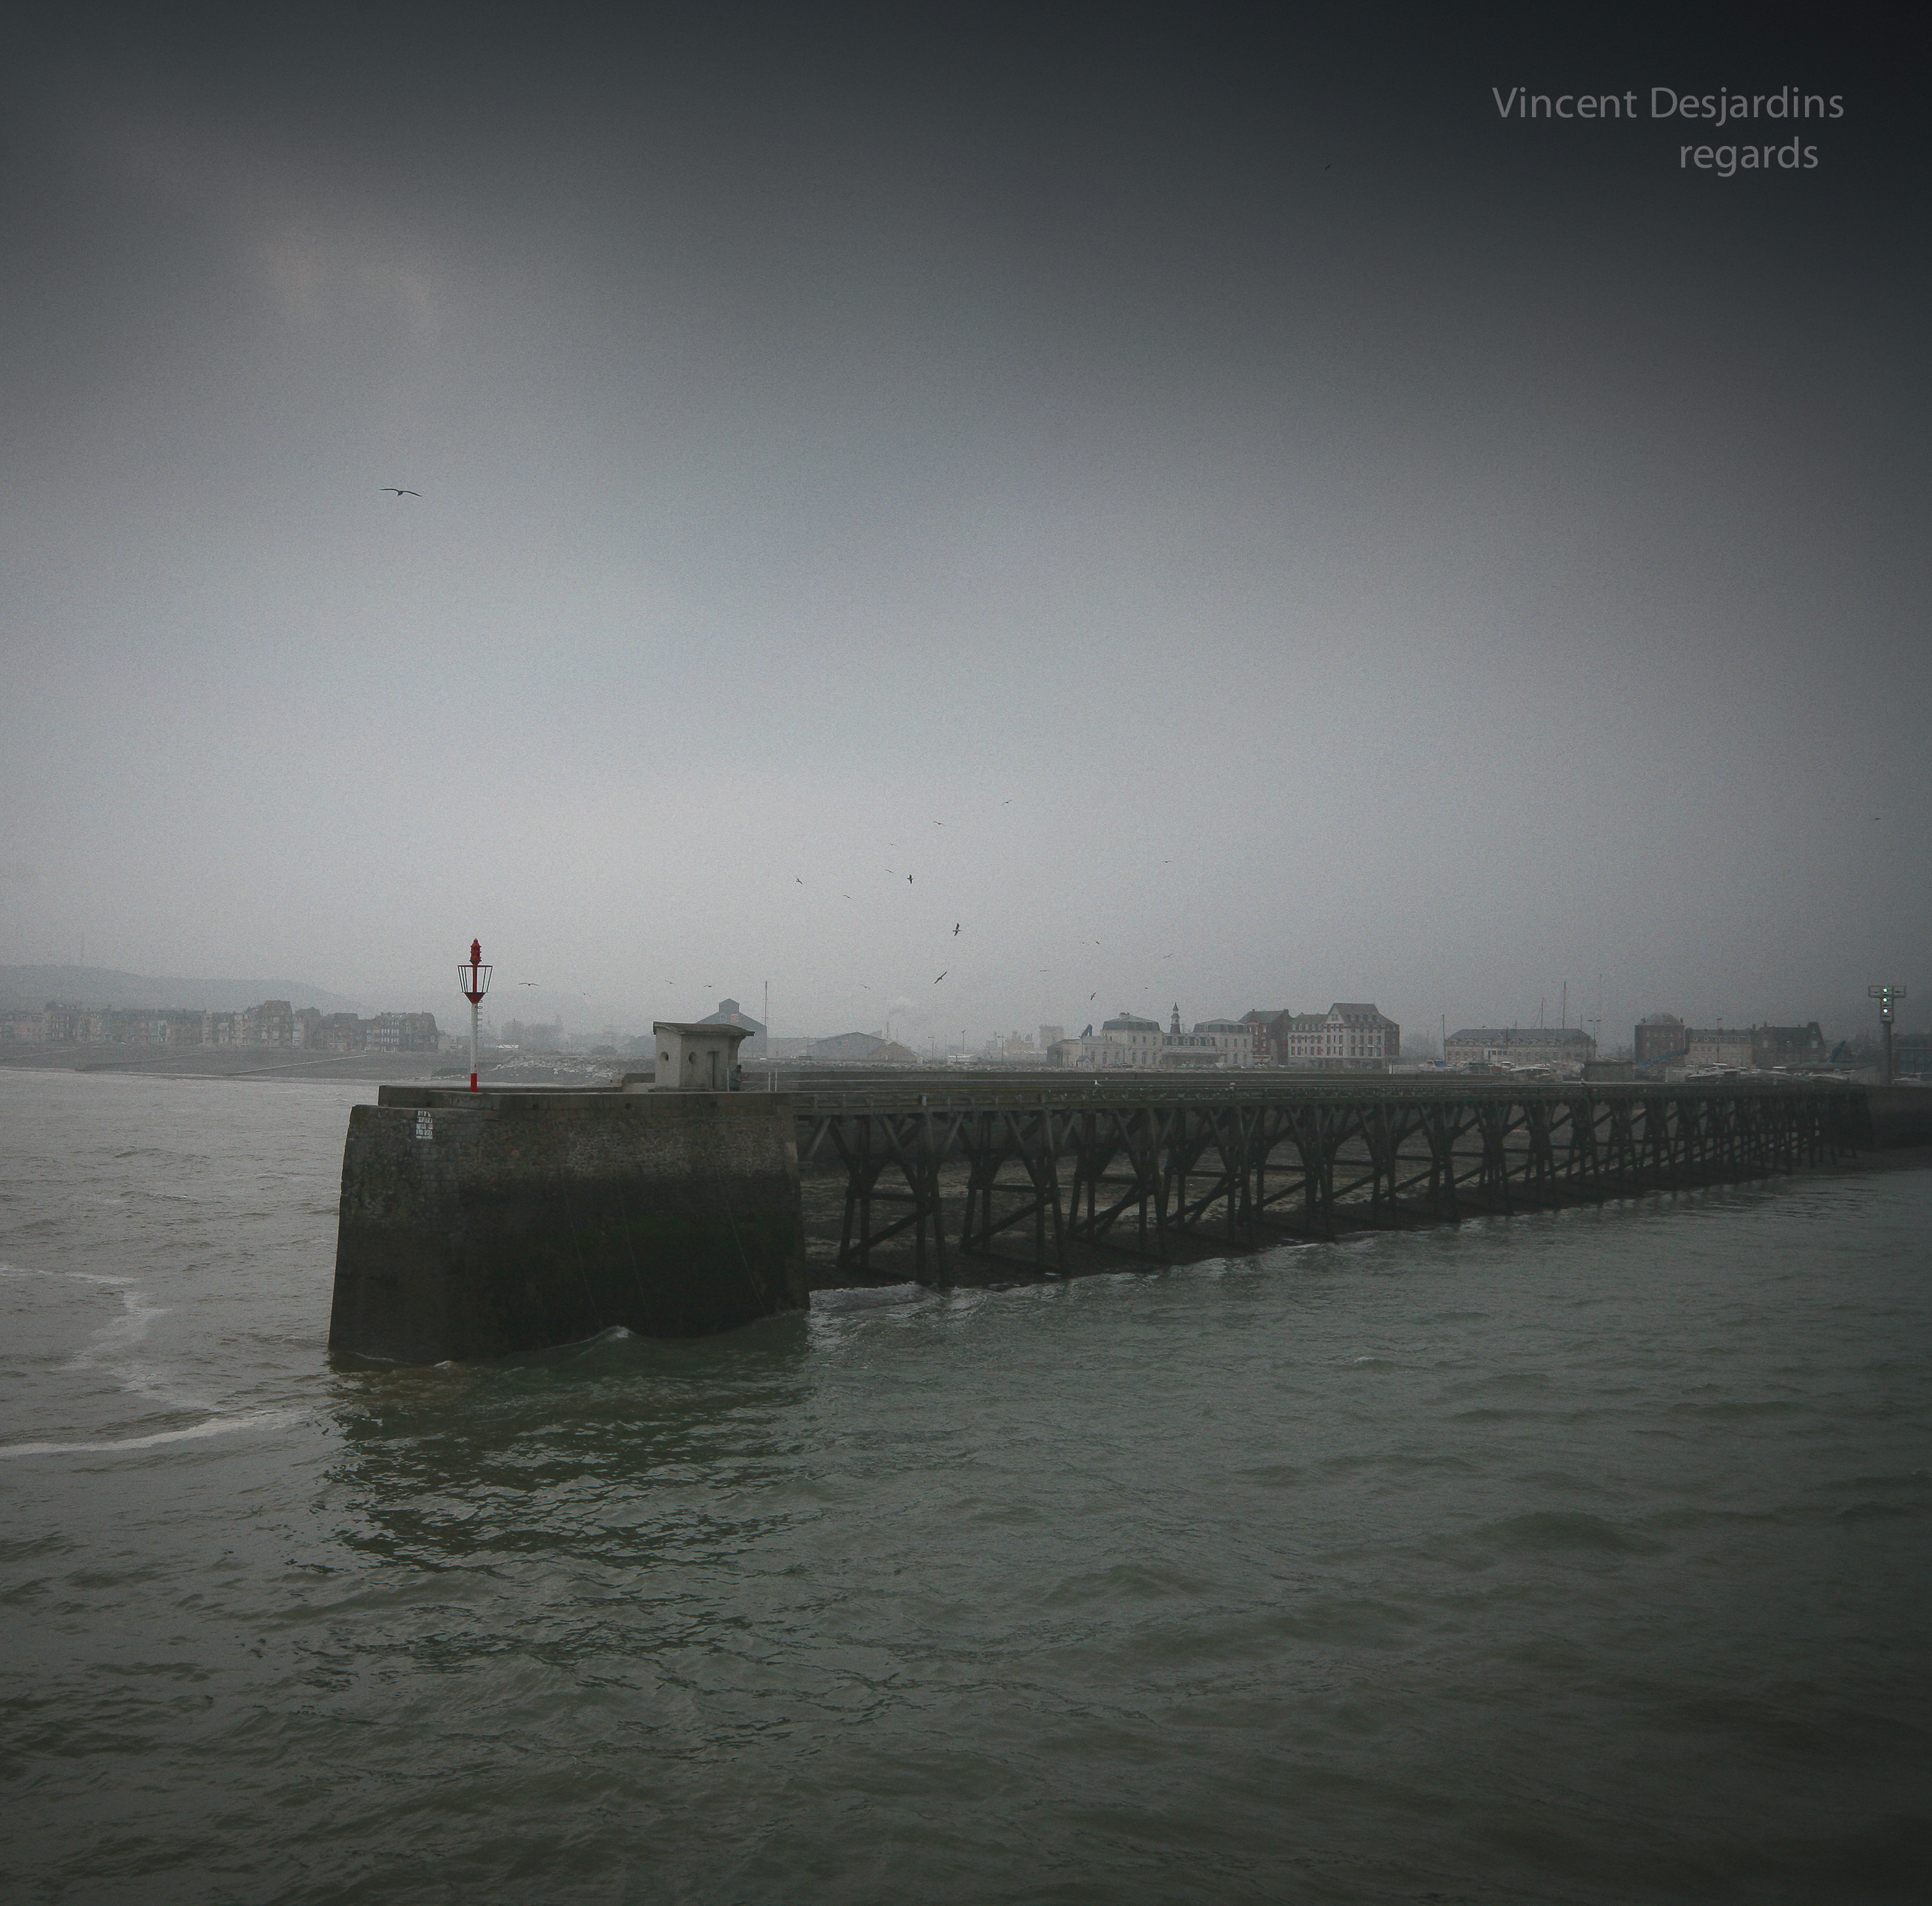
sea, coast, ocean, horizon, boat, wave, pier, france, vehicle, weather, zee, mer, mar, mare, meer, normandy, channel, watercraft, normandie, morze, sj, englishchannel, farraige, seinemaritime, merslesbains, manche, havet, havs, antares, jet e, letr port, atmospheric phenomenon, atmosphere of earth